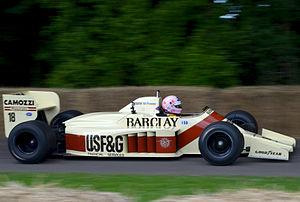
Arrows, est une ancienne écurie de Formule 1 britannique, ayant participé au championnat du monde de 1978 à 2002. Le nom de l'écurie est un acronyme constitué du nom des fondateurs : Franco Ambrosio, Alan Rees, Jackie Oliver, Dave Wass et Tony Southgate.
L'Arrows A9 est une monoplace de Formule 1 engagée par l'écurie britannique Arrows dans le cadre des Grands Prix d'Allemagne, de Hongrie et d'Autriche 1986. L'A9 est pilotée par le Belge Thierry Boutsen et l'Allemand Christian Danner.